Camino de Santiago

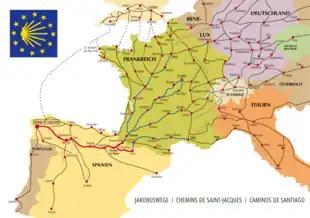
Map of the Way of St. James in Europe

The Camino de Santiago, or the Way of St. James in English, is a network of pilgrims' ways or pilgrimages leading to the shrine of the apostle James in the cathedral of Santiago de Compostela in Galicia in northwestern Spain, where tradition holds that the remains of the apostle are buried. Pilgrims follow its routes as a form of spiritual path or retreat for their spiritual growth. It is also popular with hikers, cyclists, and organized tour groups.